Bison hunting

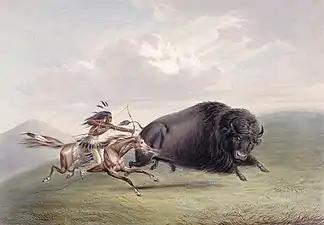
A bison hunt depicted by George Catlin

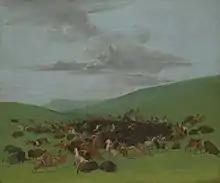
Hidatsa hunting bison, George Catlin, c. 1832

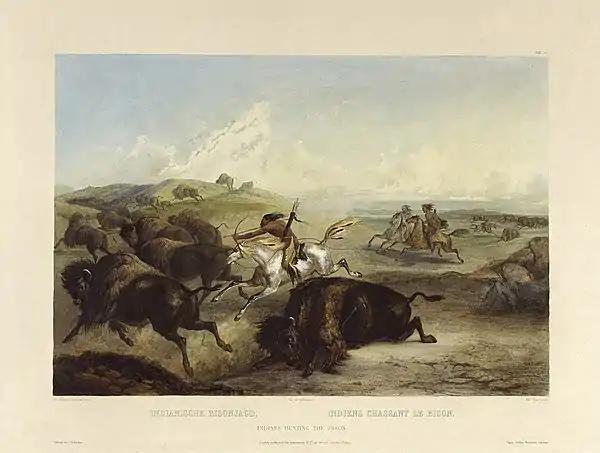
Illustration of "Indians hunting the bison" by Karl Bodmer

The modern American bison is split into two subspecies, the wood bison in the boreal forests of what is now Canada, and the plains bison on the prairies extending from Canada to Mexico. The plains subspecies became the dominant animal of the prairies of North America, where bison were a keystone species, whose grazing and trampling pressure was a force that shaped the ecology of the Great Plains as strongly as periodic prairie fires and which were central to the survival of many Indigenous peoples of the Great Plains. To the corn-growing village people, it was a valued second food source. However, there is now some controversy over their interaction. Charles C. Mann wrote in "", pages 367 ff, "Hernando De Soto's expedition staggered through the Southeast for four years in the early 16th century and saw hordes of people but apparently didn't see a single bison." Mann discussed the evidence that Native Americans not only created (by selective use of fire) the large grasslands that provided the bison's ideal habitat but also kept the bison population regulated. In this theory, it was only when the original human population was devastated by wave after wave of epidemics (from diseases of Europeans) after the 16th century that the bison herds propagated wildly. In such a view, the seas of bison herds that stretched to the horizon were a symptom of an ecology out of balance, only rendered possible by decades of heavier-than-average rainfall. Other evidence of the arrival circa 1550–1600 in the savannas of the eastern seaboard includes the lack of places that southeast natives named after buffalo. Bison were the most numerous single species of large wild mammal on Earth.